Beytocan

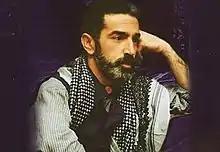

Beytullah Güneri (1 October 1955 – 12 September 2023), better known by the stage name Beytocan, was a Kurdish singer and musician.